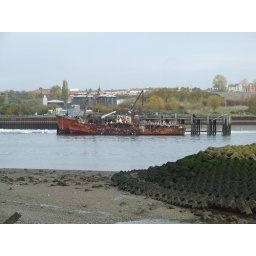
2 rusting ships moored up near the Orwell bridge